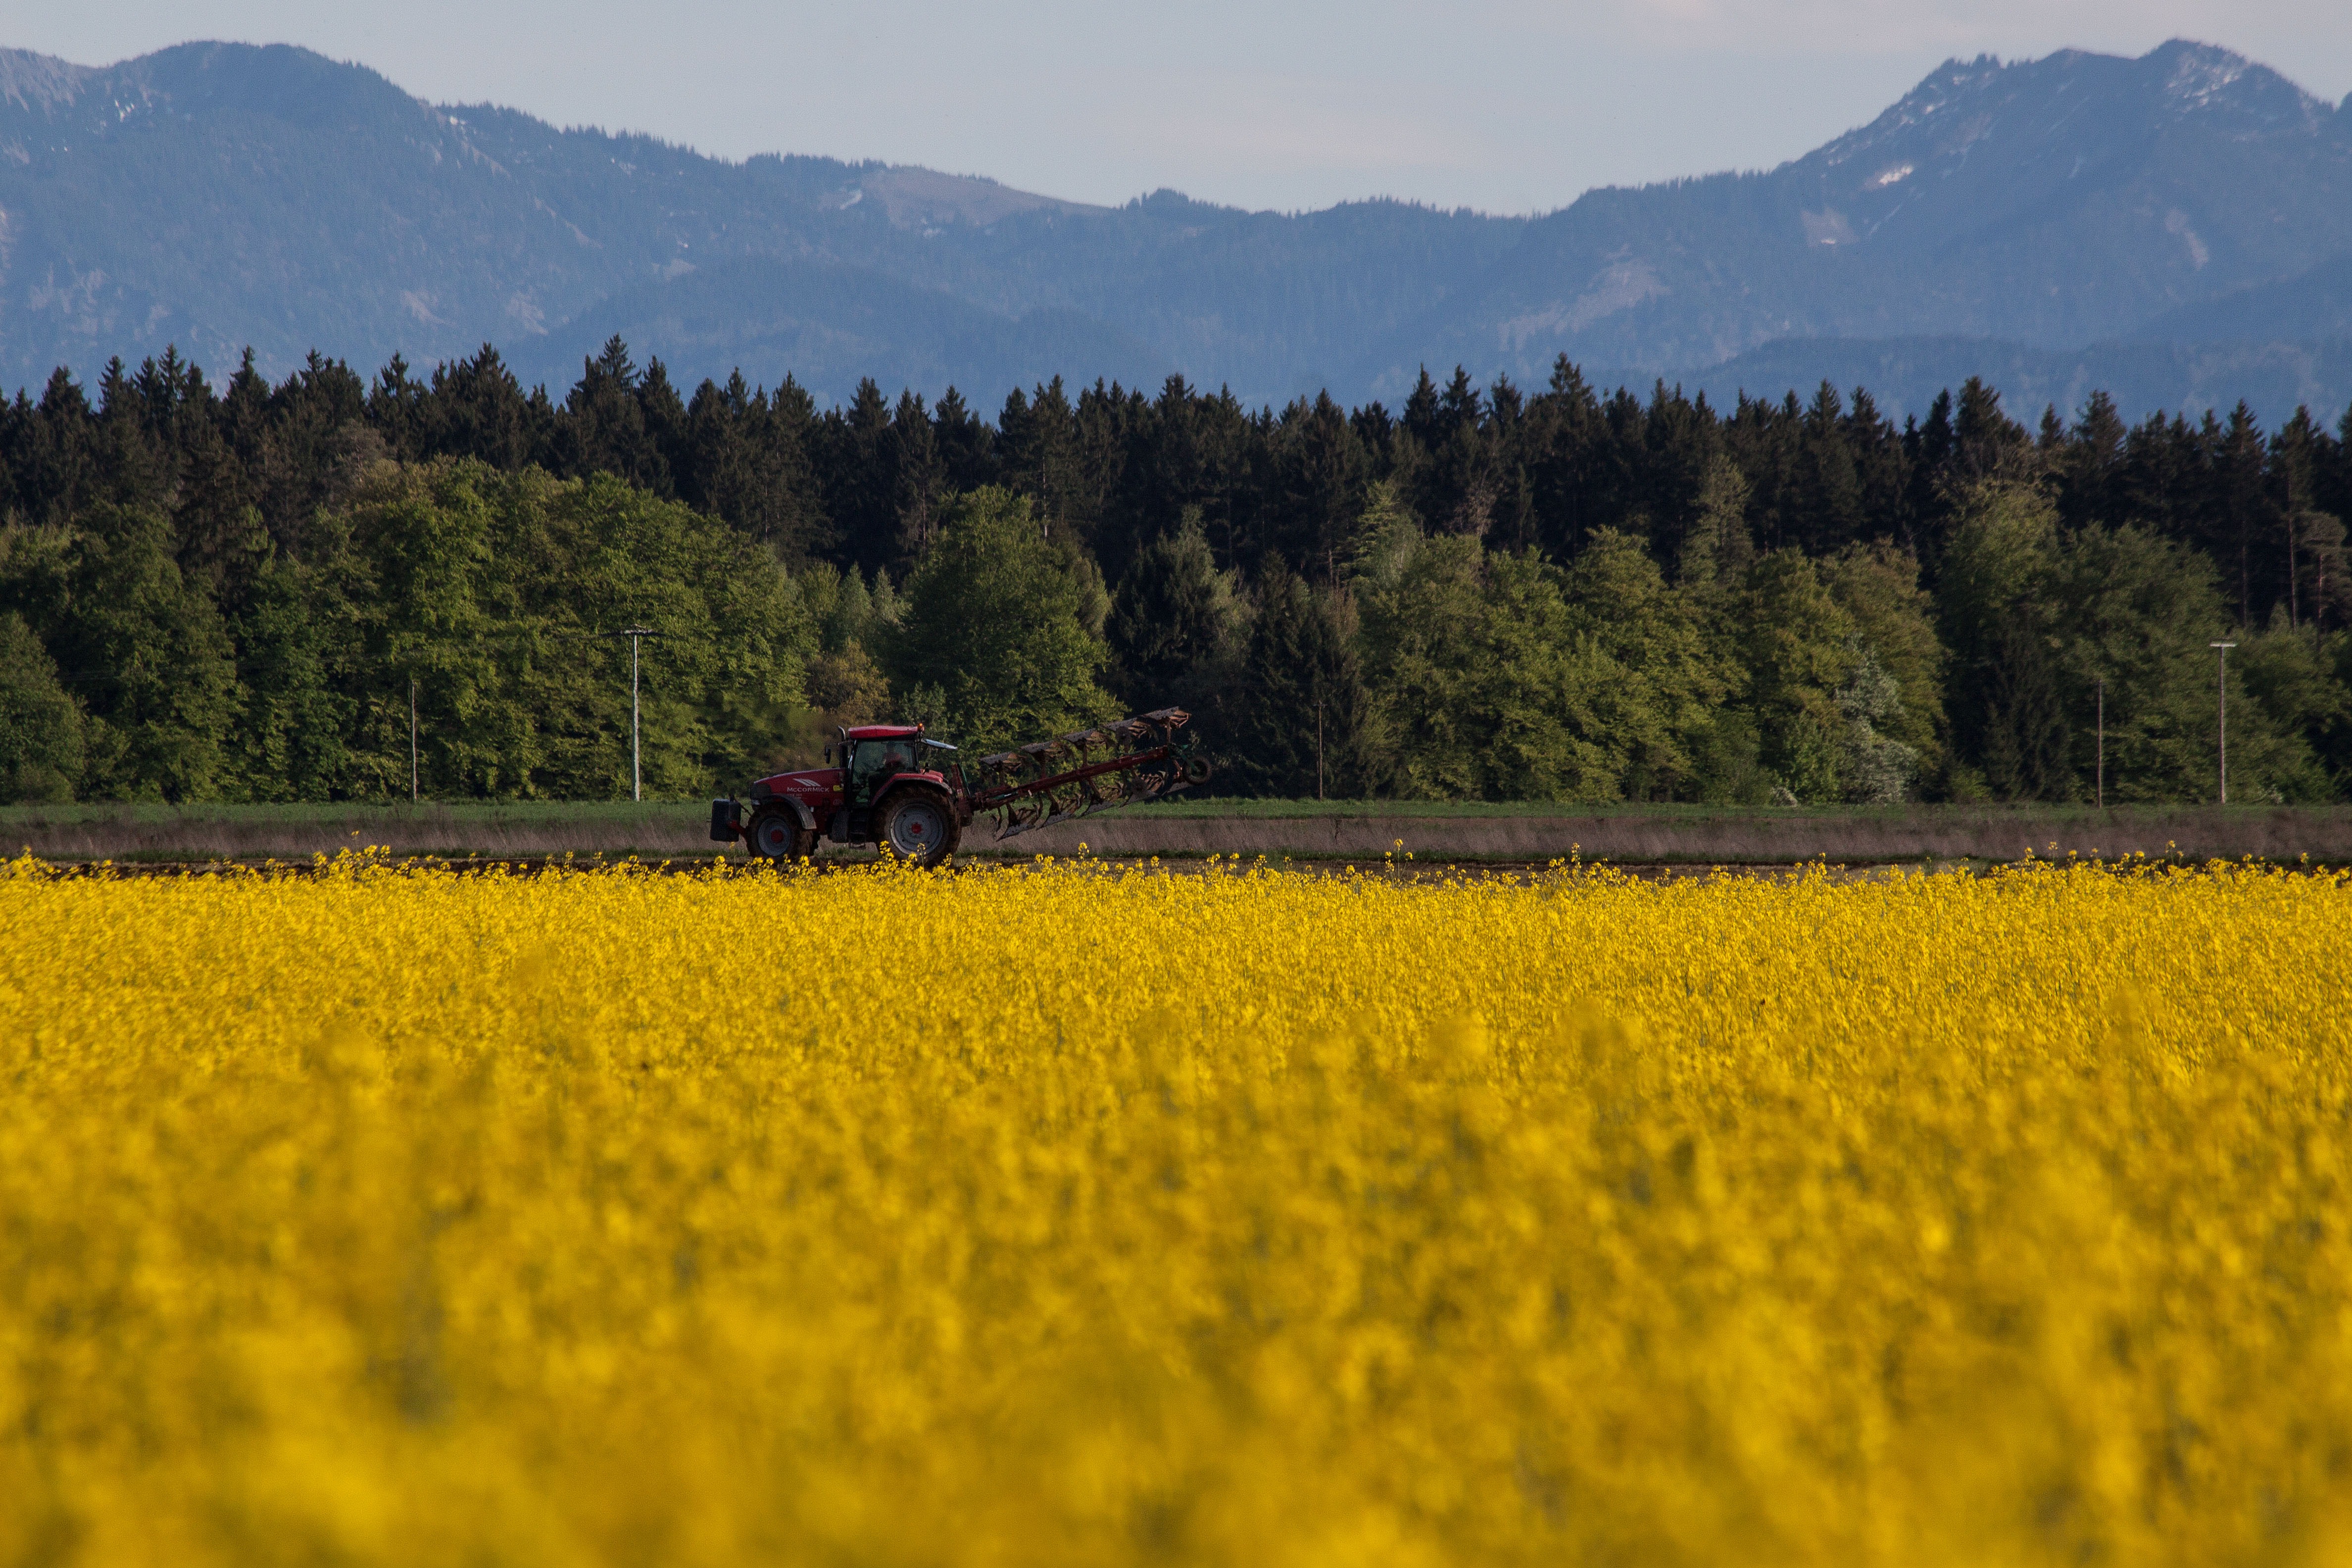
landscape, forest, plant, sky, field, meadow, prairie, flower, food, spring, harvest, produce, vegetable, crop, alpine, yellow, agriculture, plain, rapeseed, cultivation, mountains, grassland, canola, brassica, arable, rural area, oilseed rape, flowering plant, field of rapeseeds, agricultural operation, grass family, land plant, mustard plant, mustard and cabbage family